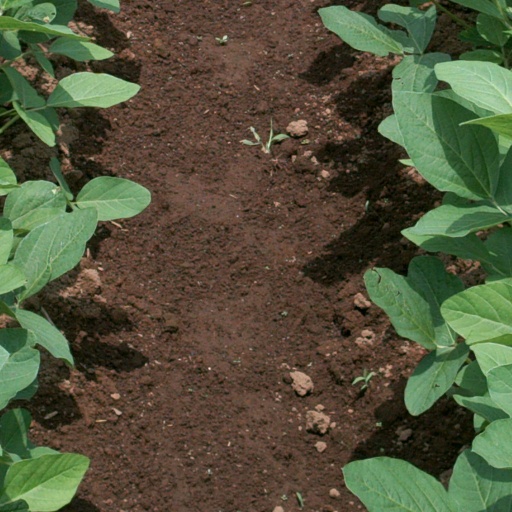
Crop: soybean